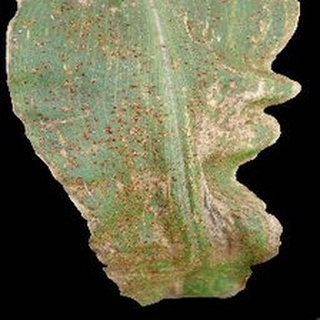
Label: corn_common_rust